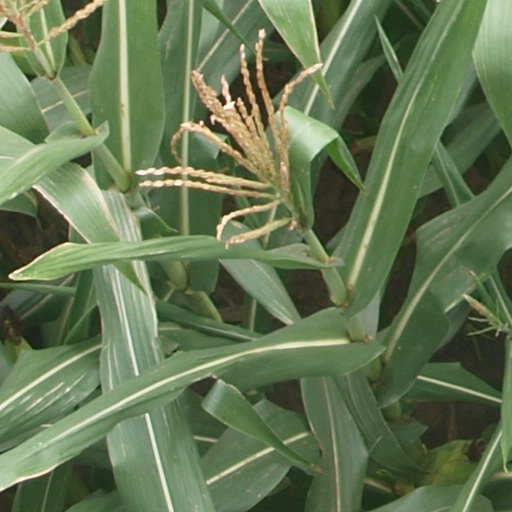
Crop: maize; corn